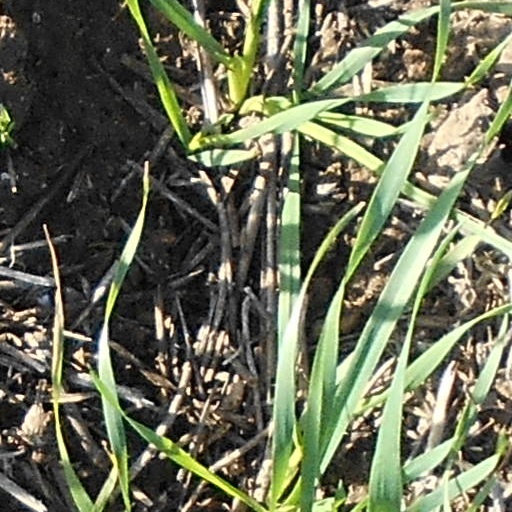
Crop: wheat